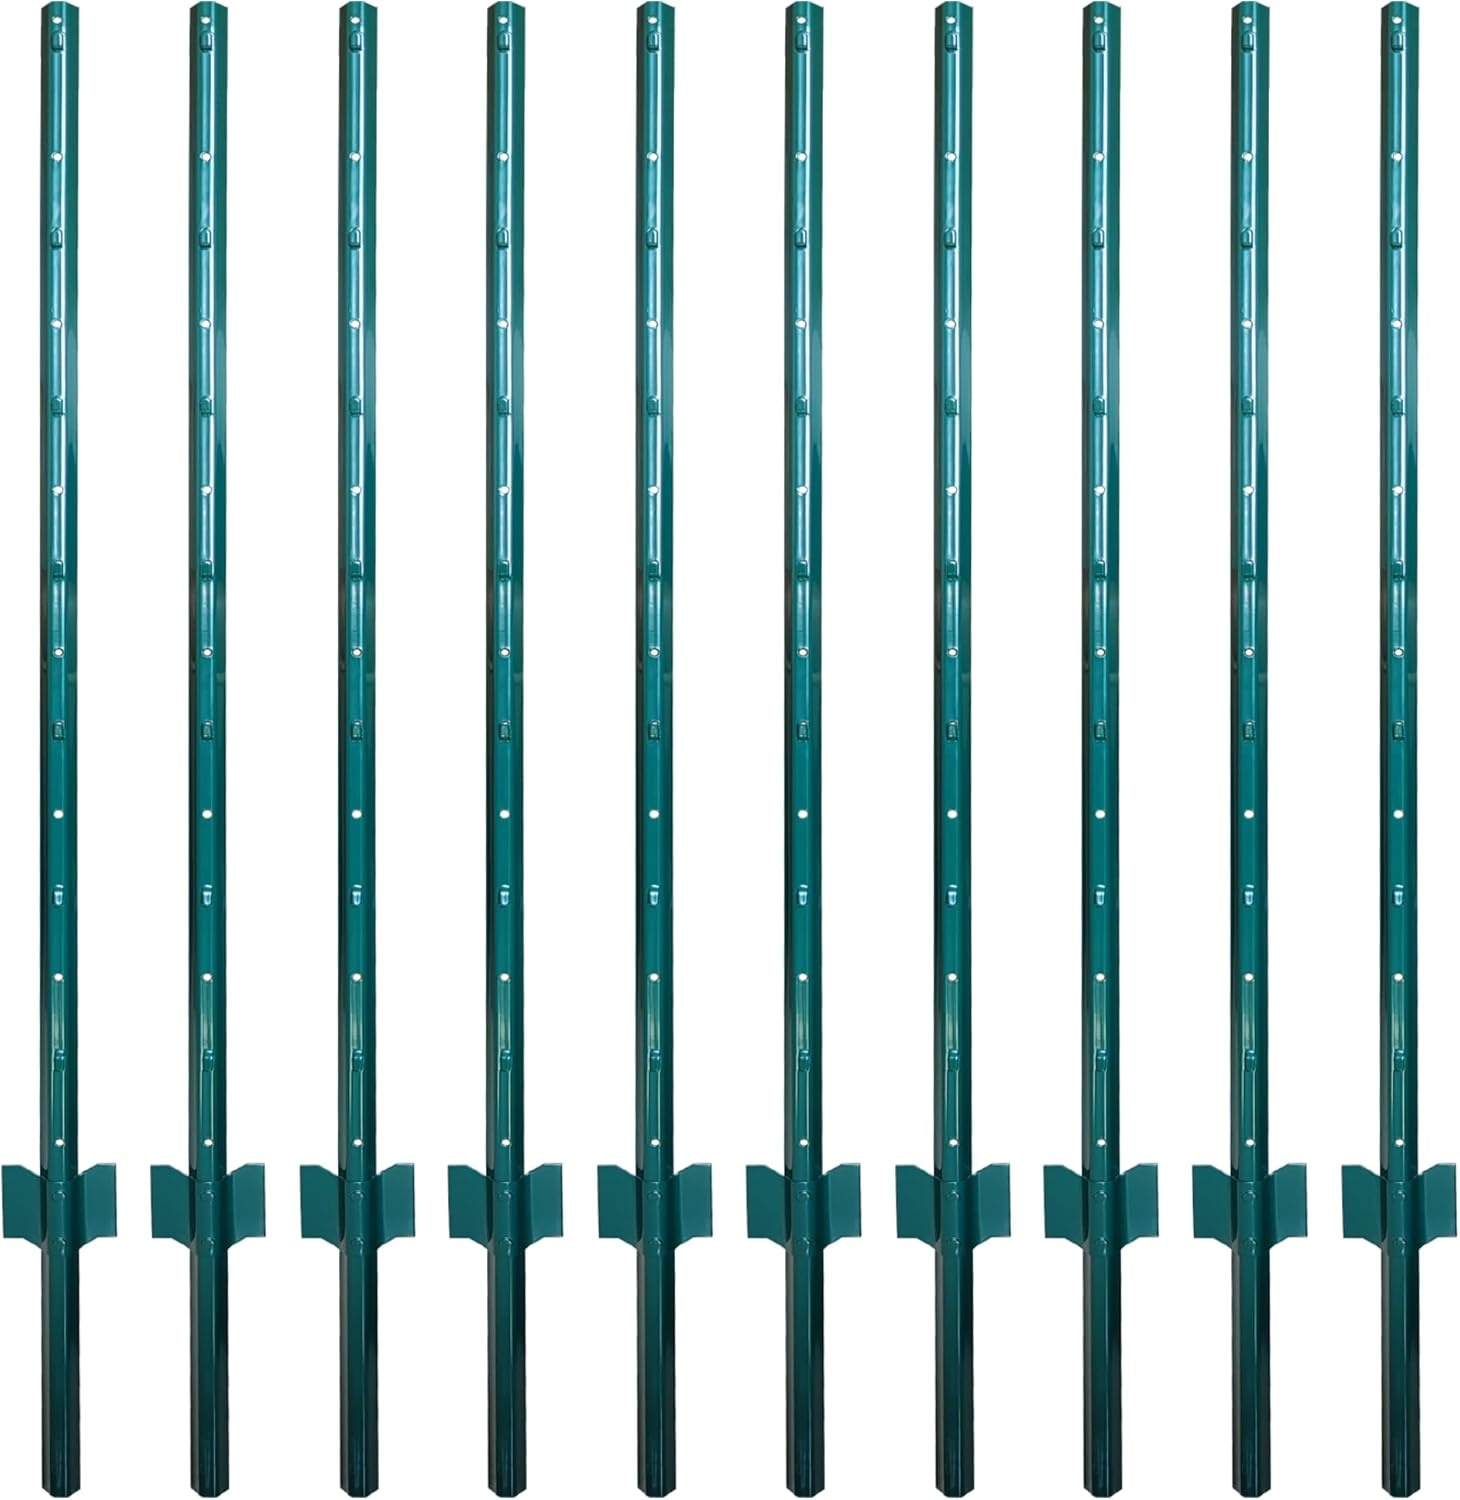
ARIFARO Fence Posts 4.8 Feet Sturdy Duty Metal Fencing Poles, Pack of 10, No Dig Garden U Post for Wire Fencing Steel Post for Yard, Outdoor Wire
Overview Material : Metal Brand : ARIFARO Item dimensions L x W x H : 57.6 x 2 x 0.1 inches Color : Green 10 PCS Shape : Rectangular About this item 【SIZE】:pack of 10.Available in 6 length sizes for you to choose from:3ft,4ft,4.8ft,5ft,6ft,7ft. 【Sturdy and durable: 】: Our metal fence stakes are designed to withstand harsh outdoor conditions. You can trust that they will hold up over time, even in wet or humid environments.The simple yet effective design of our metal fence post makes it highly resistant to bending or warping, ensuring that your fence stays in place and looking great for years to come. 【Adjustable tags for easy connection】: Our metal fence post features well-crafted welding and evenly spaced mesh holes.The adjustable tags allow you to regulate the tension of the fence.Whether you're installing a garden fence, anchoring a corner post, or marking a driveway, our U-shaped metal fence post design makes installation a breeze. Simply use a hammer or post driver to drive the stakes into the ground. No digging required! 【Versatile applications】: Our metal post for fence can be used in a wide range of outdoor applications, including fixed garden fences, corner anchors, and gateposts to protect plants from various critters. 【Customer Satisfaction Guarantee】: We stand behind our metal fence post and are committed to ensuring our customers are completely satisfied. Our dedicated support team is available 24/7 to answer any questions or concerns you may have. Choose our metal garden fence posts for an easy, durable, and versatile fencing solution.
Brand: ARIFARO
Category: Hardware > Fencing & Barriers > Fence Posts & Rails > Line Posts